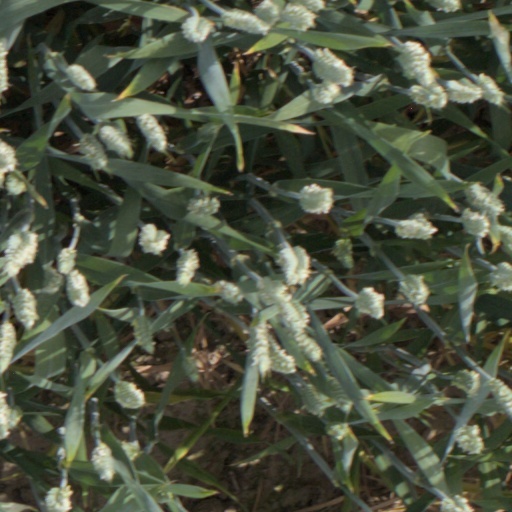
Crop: wheat